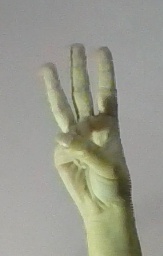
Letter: thaa